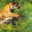
Label: tiger